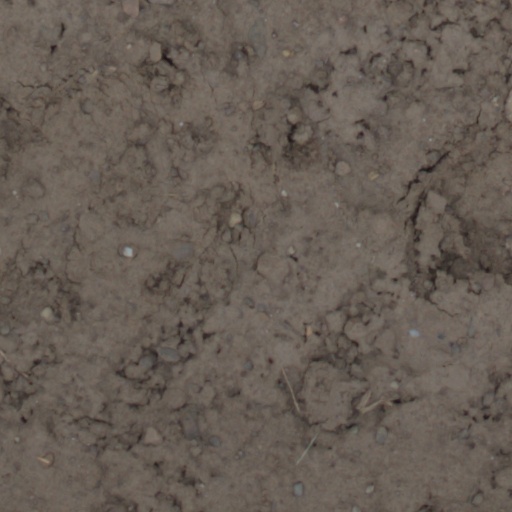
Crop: wheat